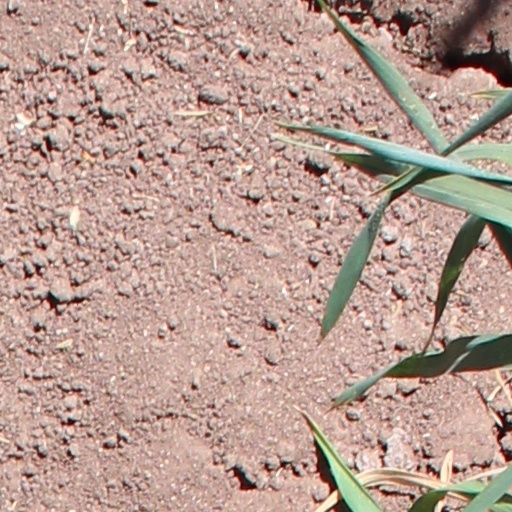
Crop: wheat